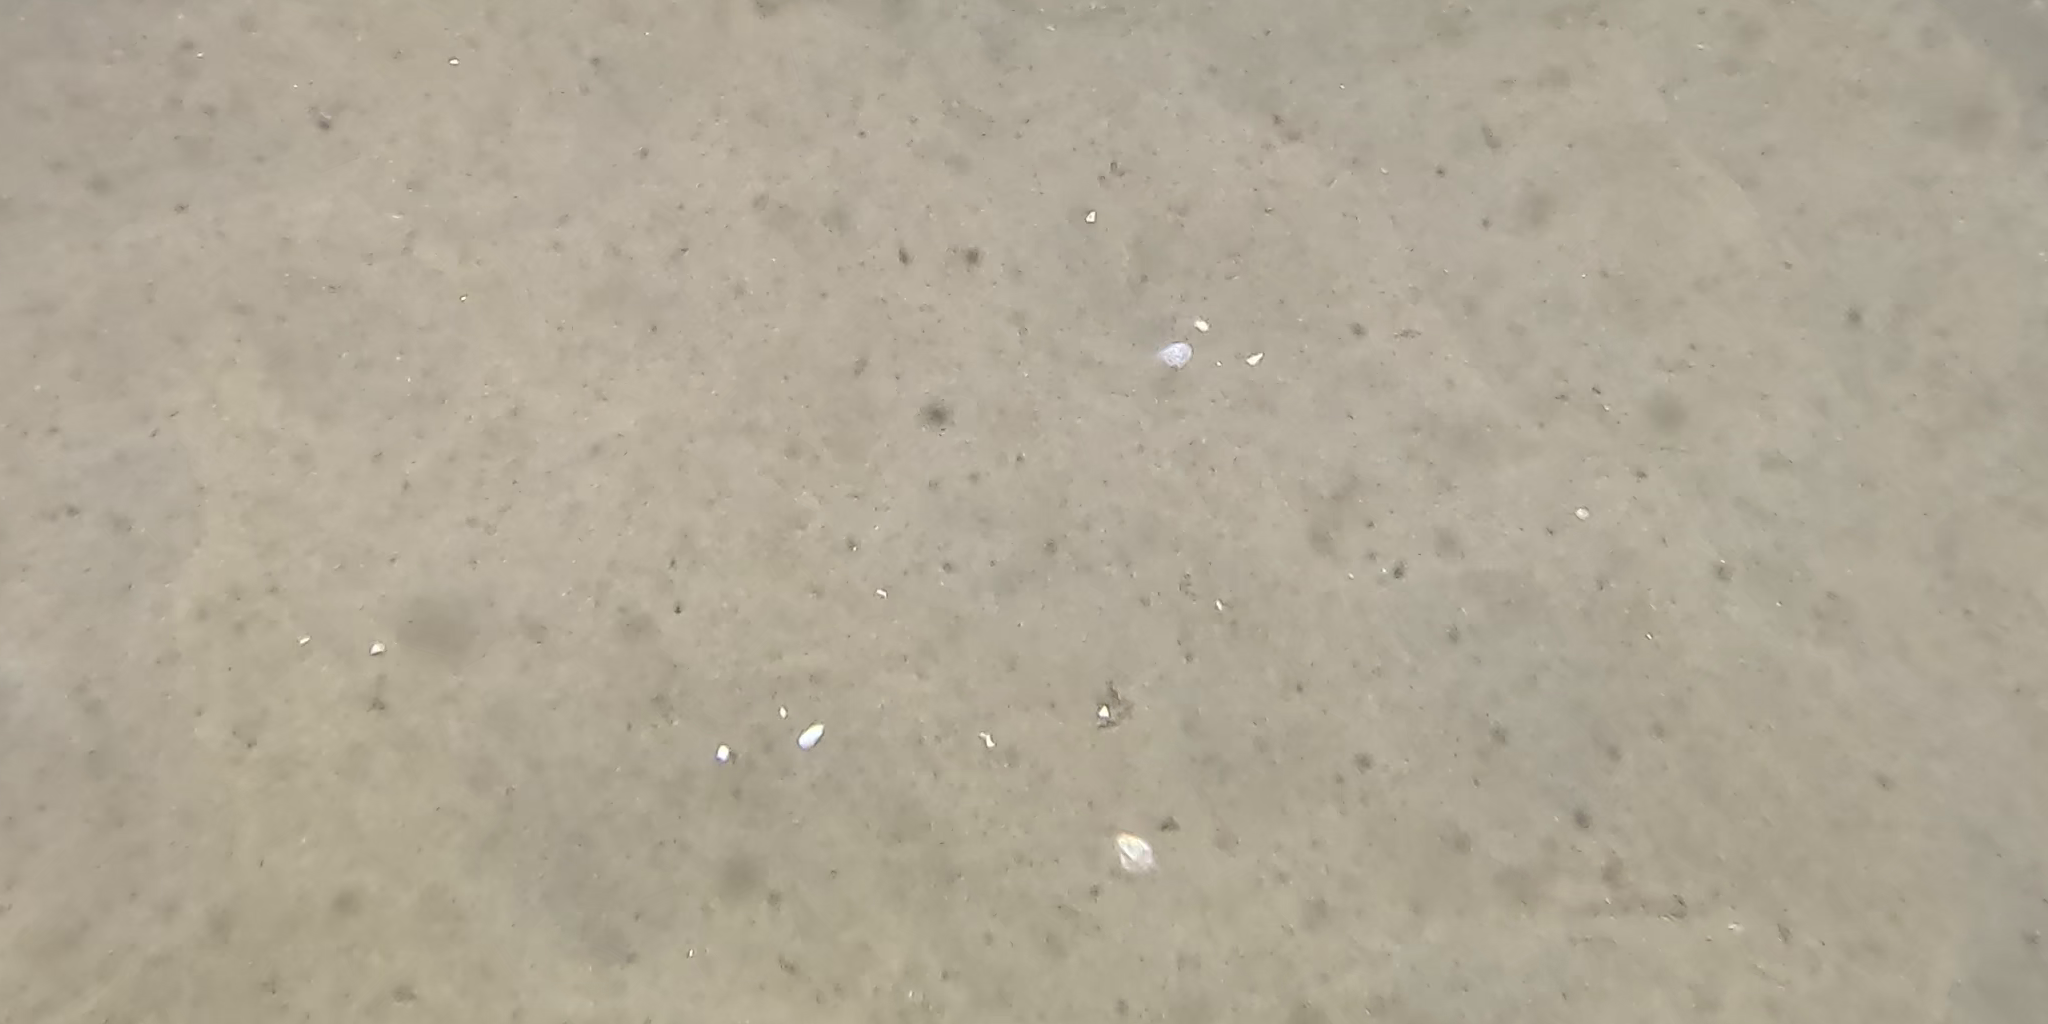
Seabed habitat: sand